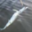
Label: shark